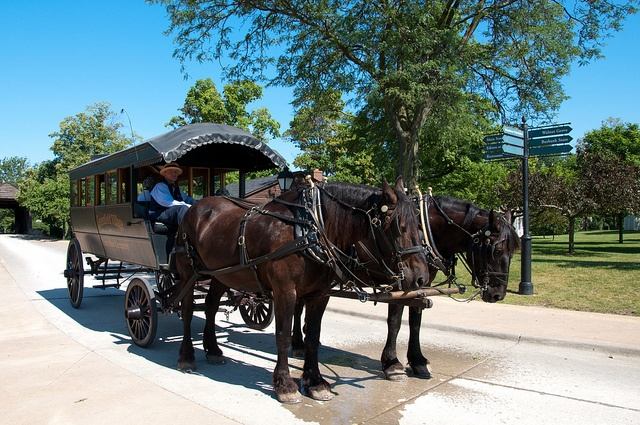
Two dark brown horses pulling a black carriage.
People sitting inside a horse drawn carriage that is stopped in the middle of a street.
A team of horses pulling a carriage along.
two horses attacted to a covered carriage in the street
A man driving a carriage pulled by three horses.